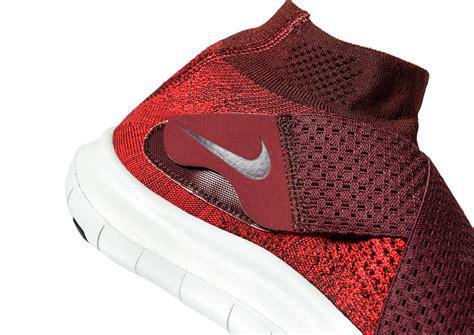
Brand: Nike
Model: Free Run 2